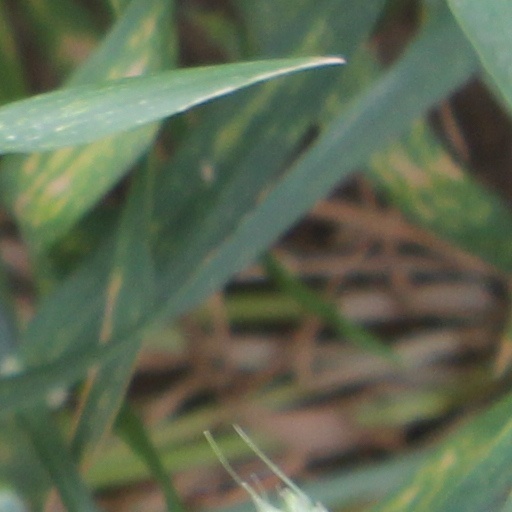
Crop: wheat